Striae of Retzius

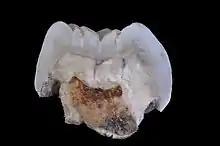
Tooth of a "Paranthropus robustus" with striae of Retzius visible on the left side

The striae of Retzius are incremental growth lines or bands seen in tooth enamel. They represent the incremental pattern of enamel, the successive apposition of different layers of enamel during crown formation.